David & Layla

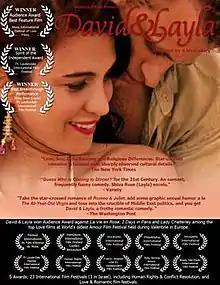
Film poster

David & Layla is a 2005 independent film written and directed by Jay Jonroy.